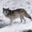
Label: wolf